St Mary's Church, Navan

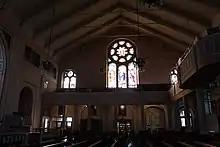
Stained glass windows by Franz Mayer & Co.

Fr. Eugene O'Reilly decided to build the church along with helping form various schools in the town. The decision to build St. Mary's was taken at a public meeting on 9 September 1834 at which Fr. Eugene O'Reilly P.P. presided. A committee of 34 was formed and it was "resolved that the present chapel is by far too small for the present congregation and that we do forthwith enter on the erection of a new one". It has come down in folklore that Fr. O'Reilly spoke the following or similar words at the meeting: "Why do people go to a theatre? Because they can see and hear everything that passes on the stage. I'll build a church to hold 3000, where everyone can see and hear the priest". Fr. O'Reilly is said to have had a Paris opera house in mind when the new church was designed and to have imitated its dimensions, but this has never been conclusively proven, other than by the rather "theatrical" design of the church. Fr. O'Reilly had studied for the priesthood in Lille, France, returning to Ireland in 1795 to complete his studies in the newly opened Maynooth College. A new theatre had been built in Lille in 1785 and it is possible that this was where Fr. O'Reilly got his inspiration. This theatre was completely destroyed by fire in 1903. The formal opening of St. Mary's took place on Sunday 20 October 1839 at High Mass offered by Bishop Cantwell. The collection on the occasion raised £178. 14s. 6d.